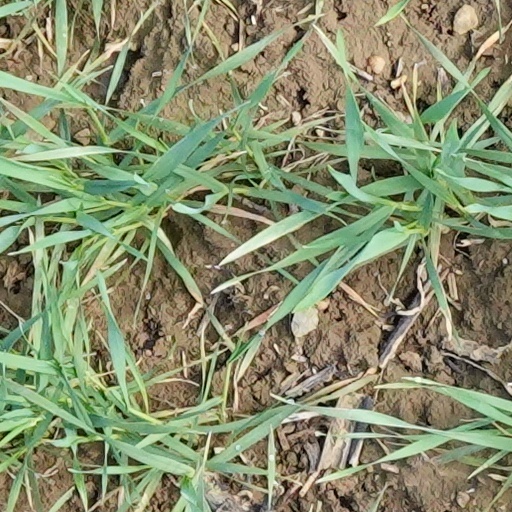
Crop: wheat